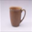
Label: cup